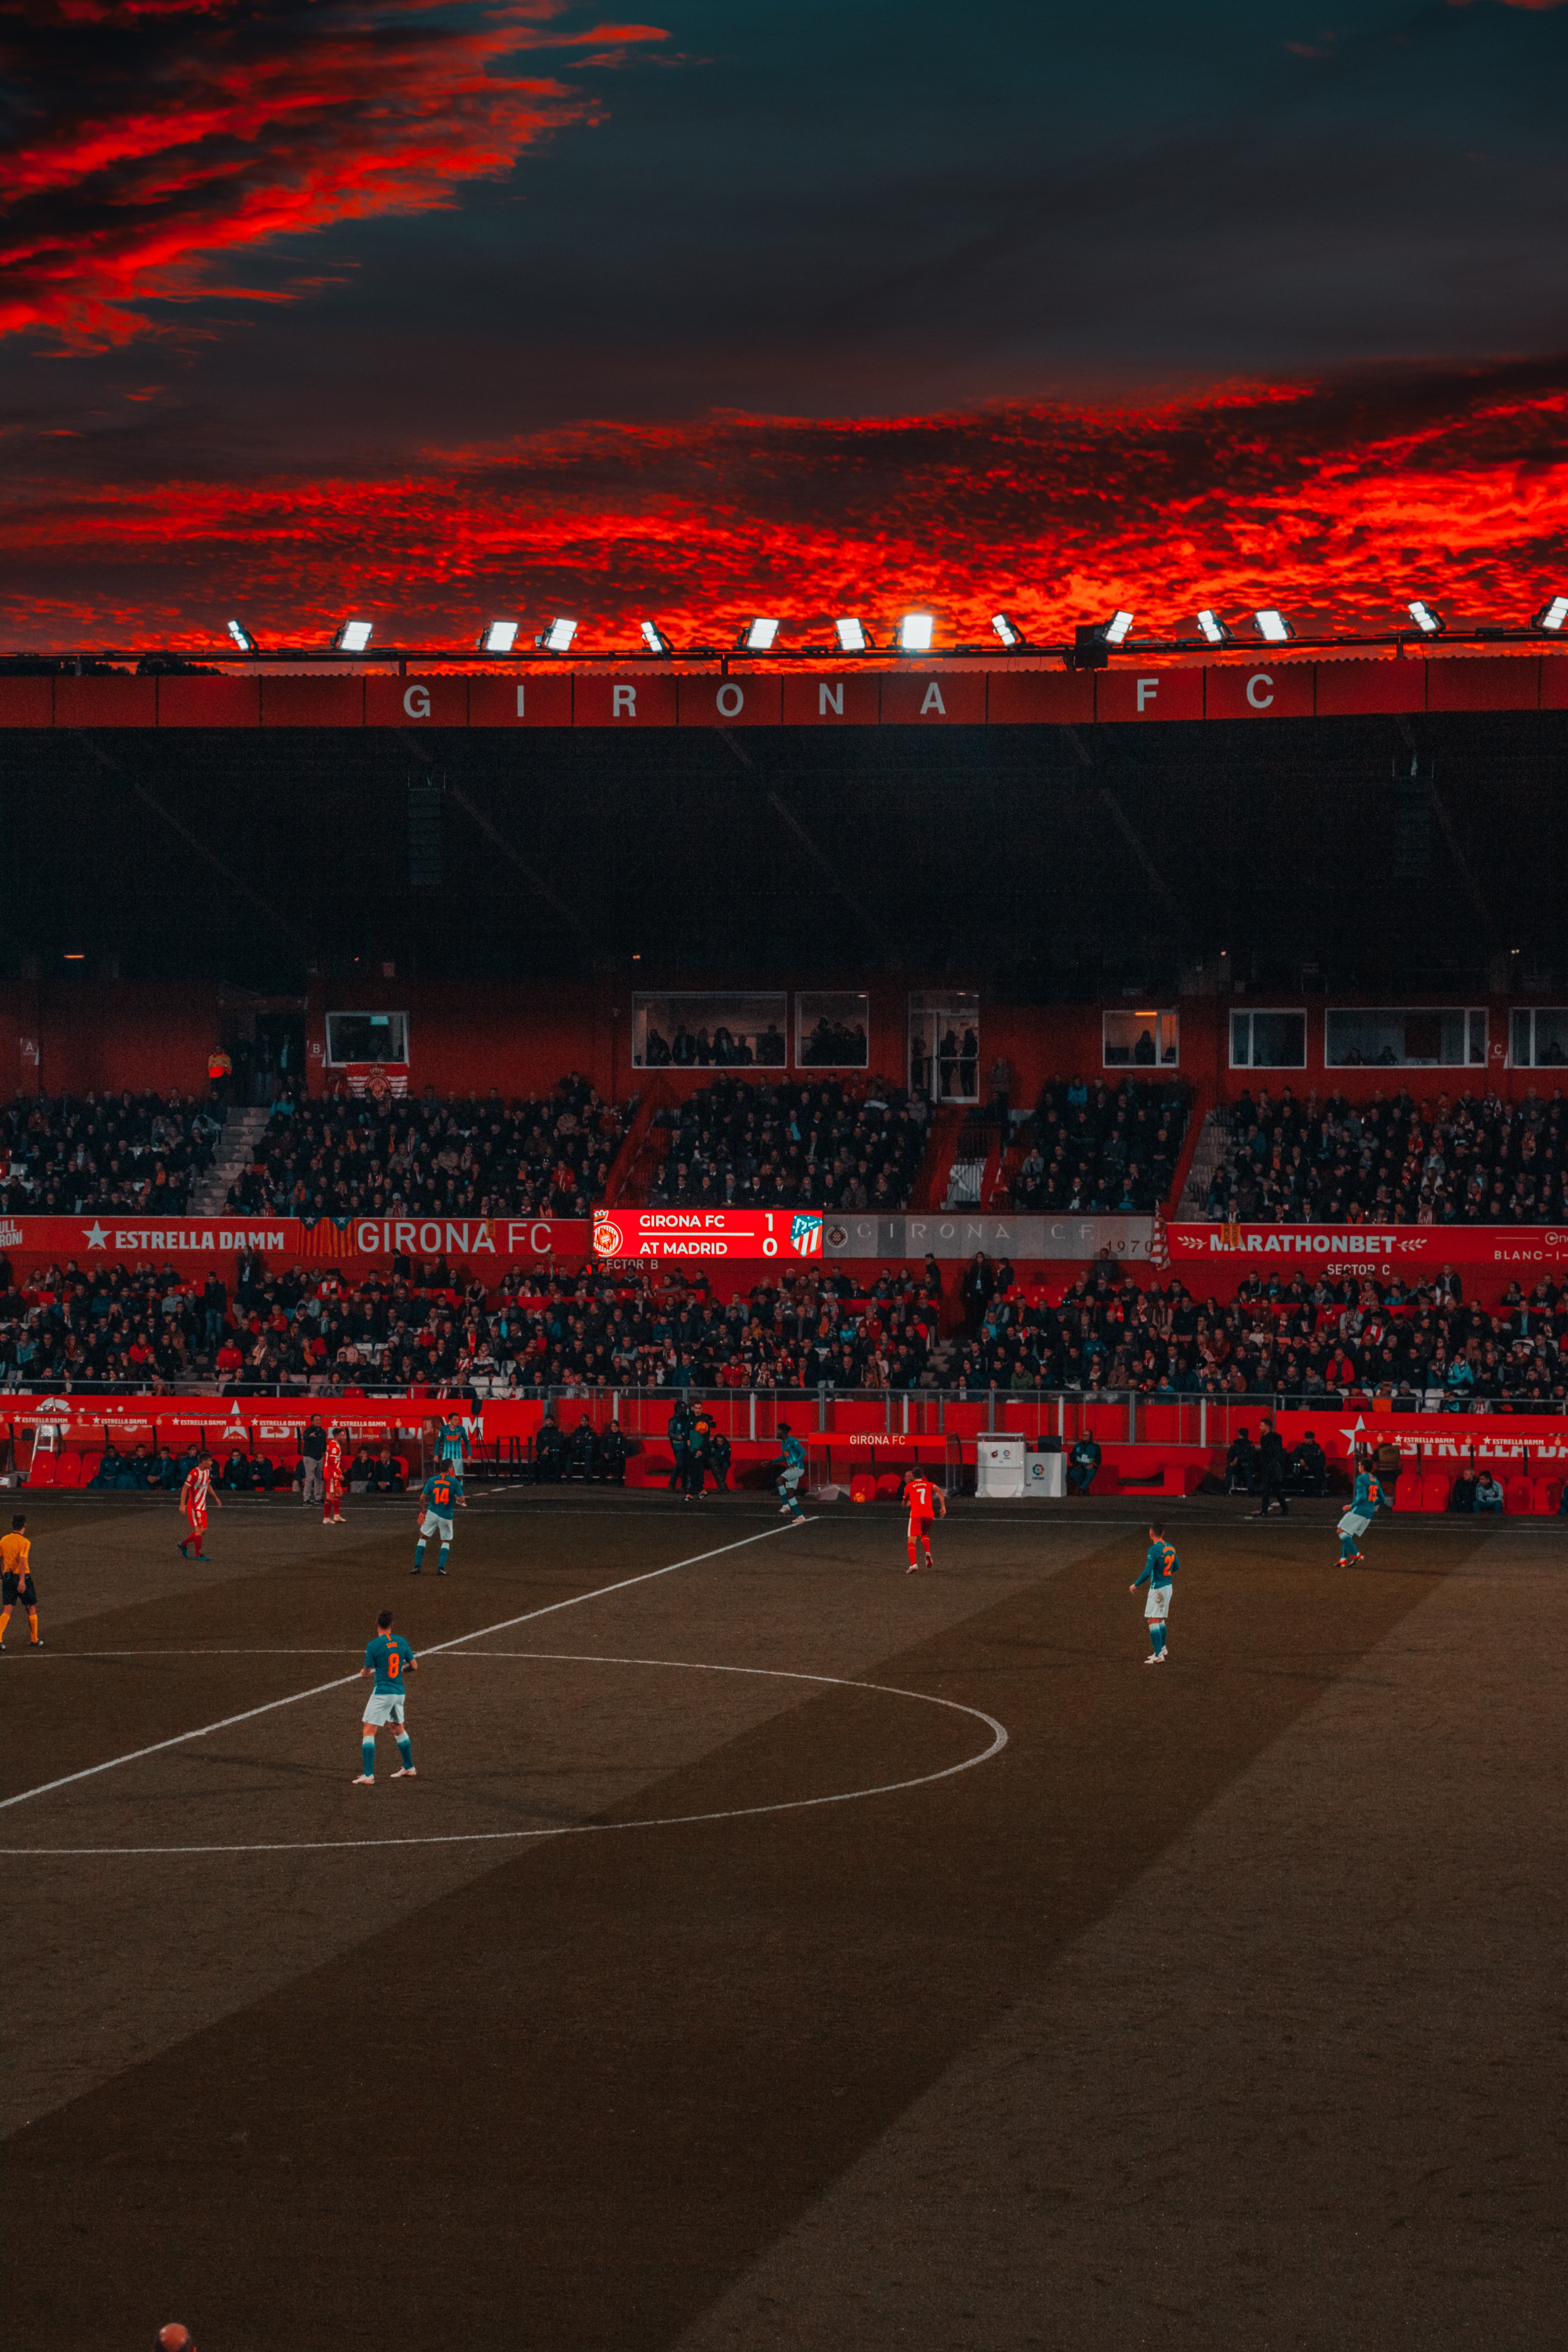
sport venue, stadium, red, arena, atmosphere, sky, night, line, crowd, race track, sports